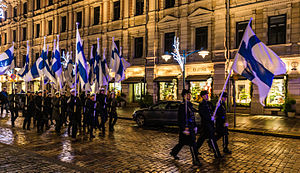
Finlands uafhængighedsdag
Studenteroptog i 2015
Finlands uafhængighedsdag fejres den 6. december. Dagen regnes for Finlands nationaldag og er flagdag. Den 6. december 1917 erklærede Finland sig uafhængigt af Rusland.